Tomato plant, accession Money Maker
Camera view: bottom (45 deg); turntable rotation: 30 degrees
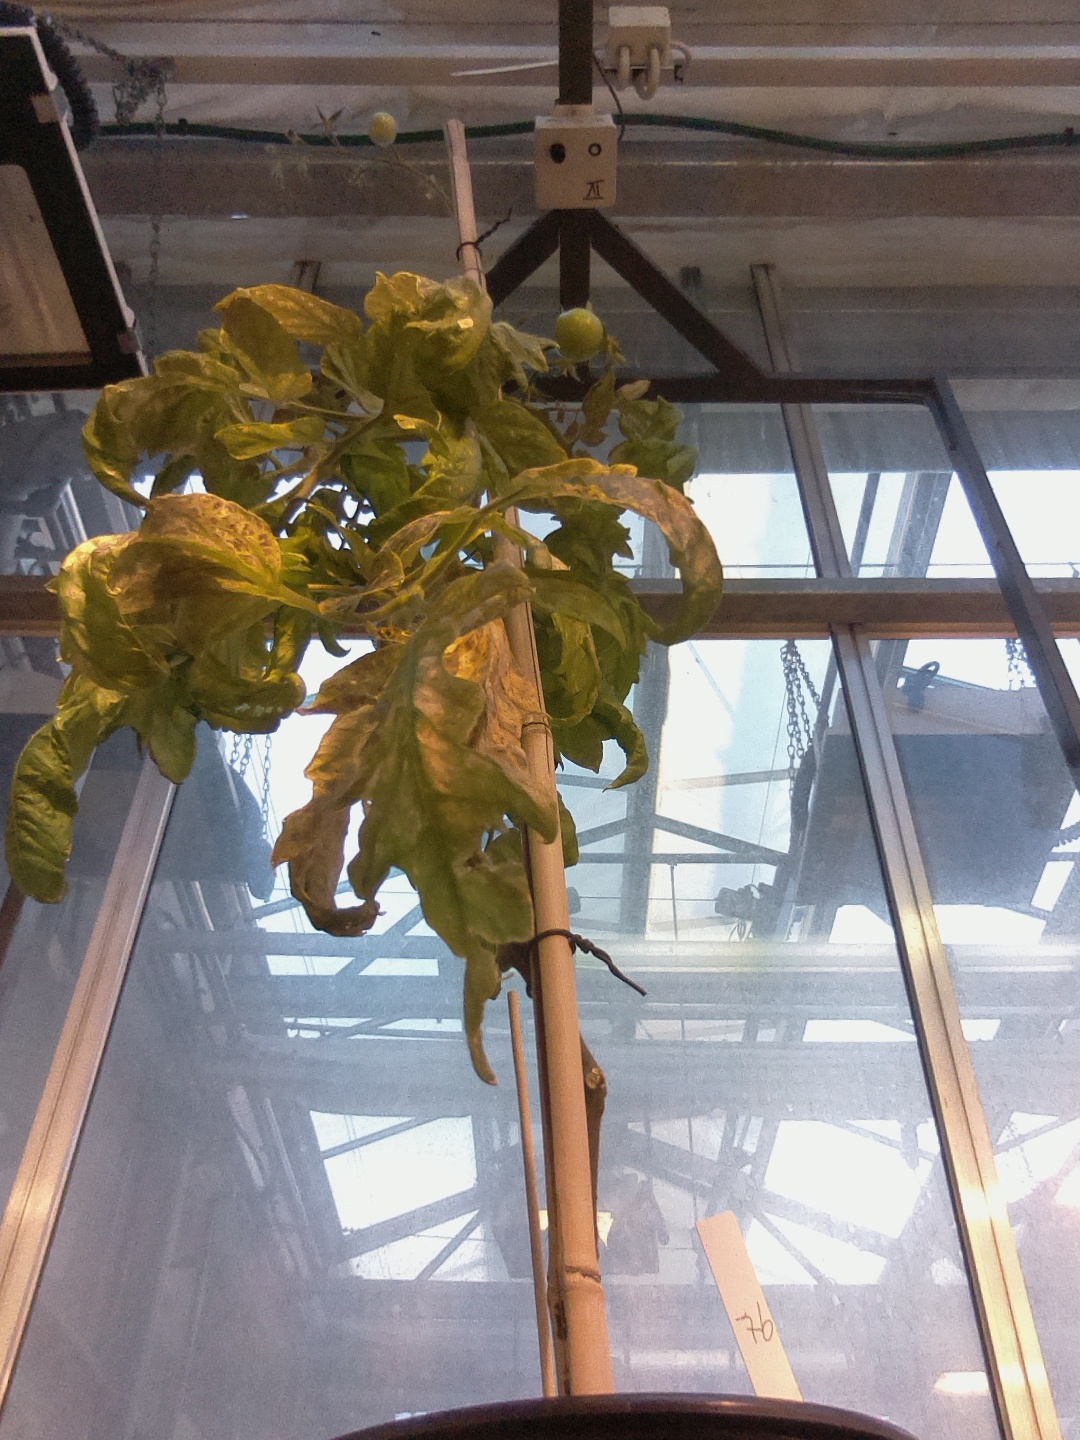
BBCH growth stage 76: 60%-70% of final fruit size